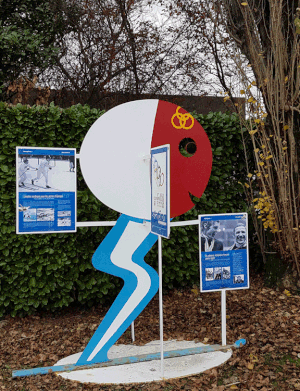
Représentation du shuss à la maison départementale de sports à Eybens (38), créée pour le 50° anniversaire des JO d'hiver de Grenoble
Shuss le skieur, souvent orthographié Schuss, est la mascotte des Jeux olympiques d'hiver de 1968 à Grenoble, ancêtre de toutes les autres mascottes des Jeux olympiques.